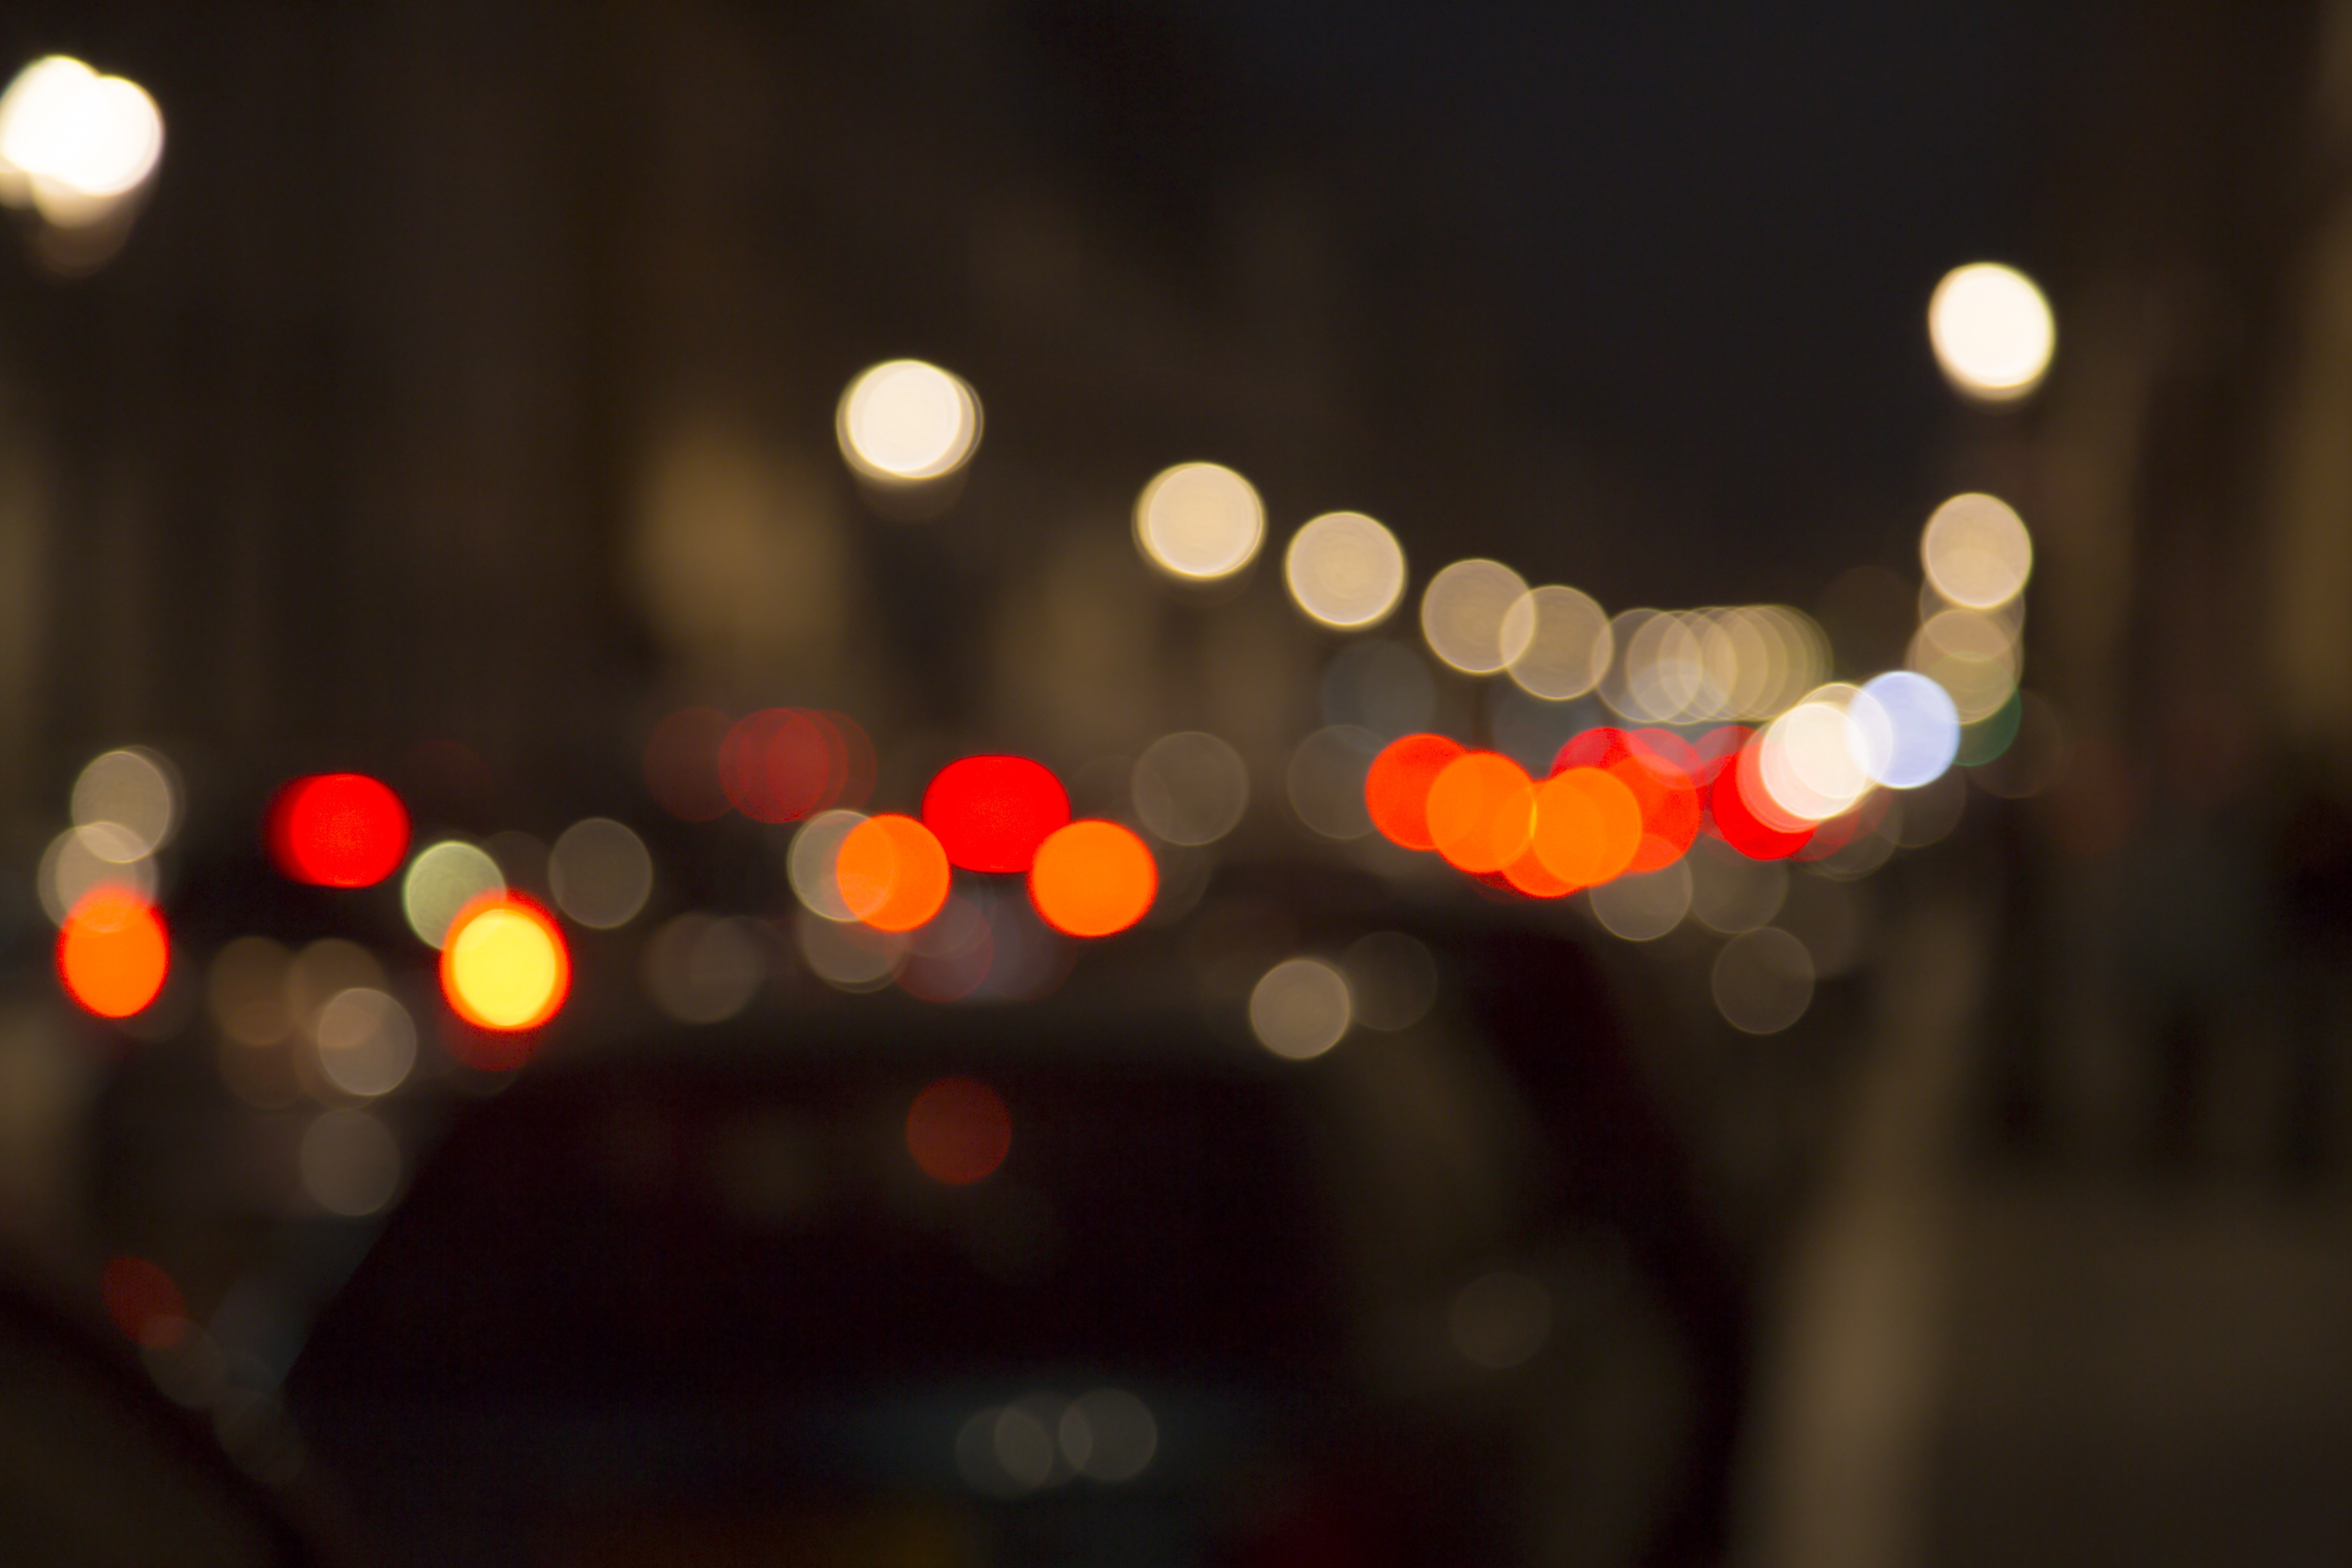
light, bokeh, night, red, color, darkness, christmas, lighting, circle, christmas decoration, shape, night view, macro photography, function, car flow, yun